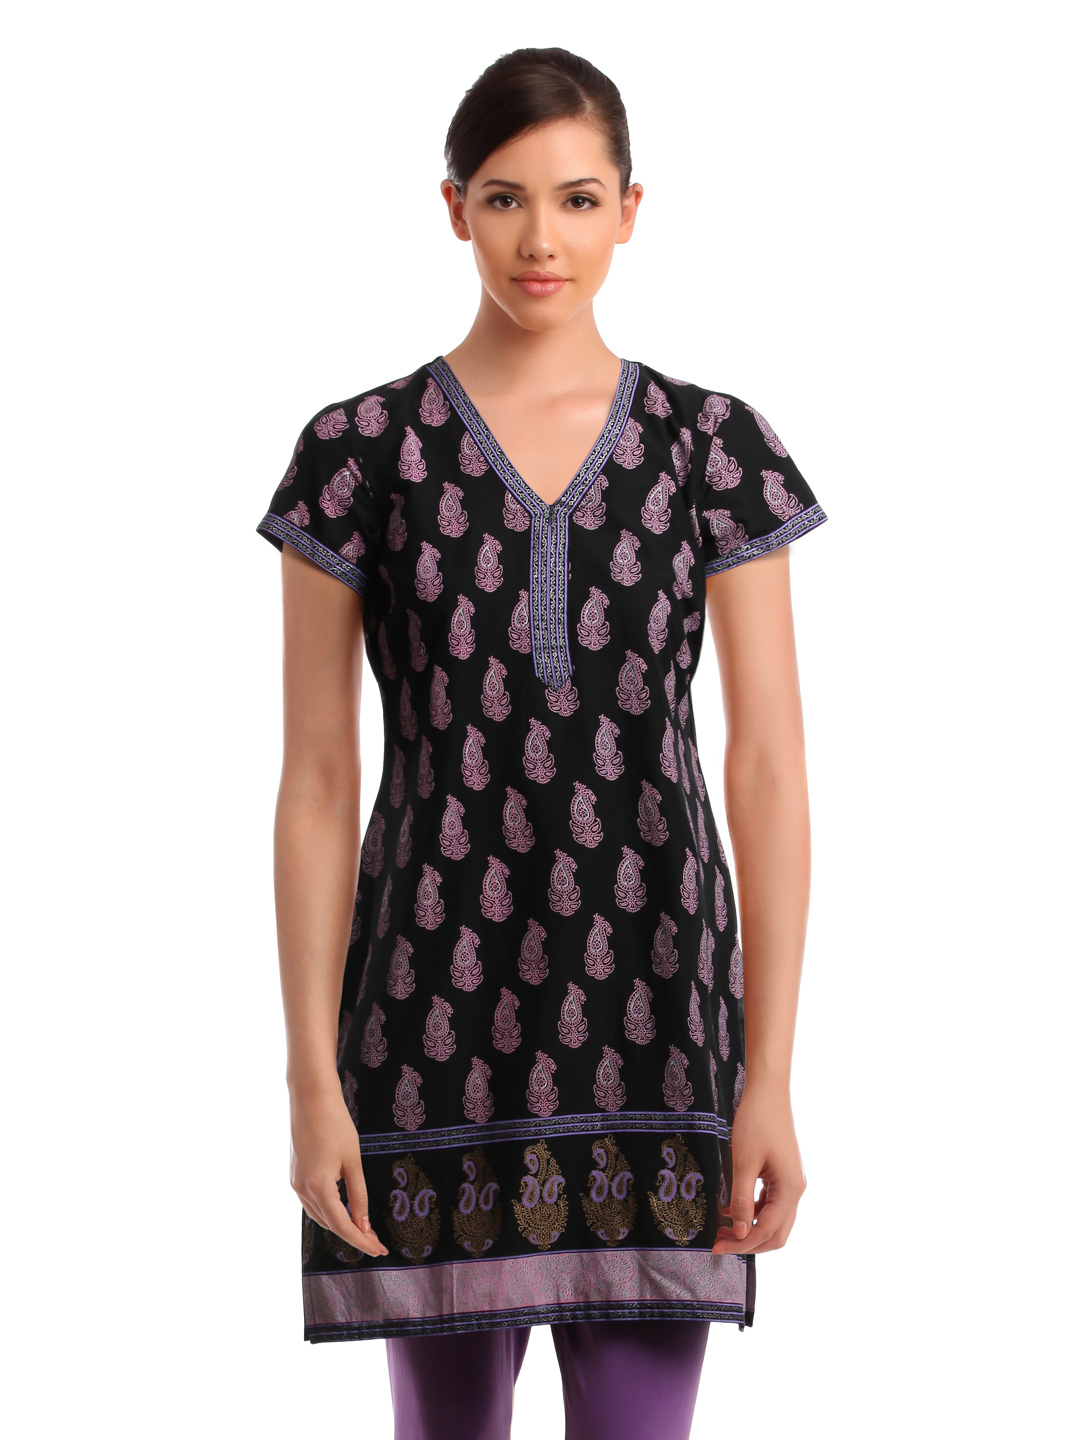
Aurelia Women Black Printed Kurta
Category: Apparel / Topwear / Kurtas
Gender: Women
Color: Black
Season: Summer 2012
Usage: Ethnic